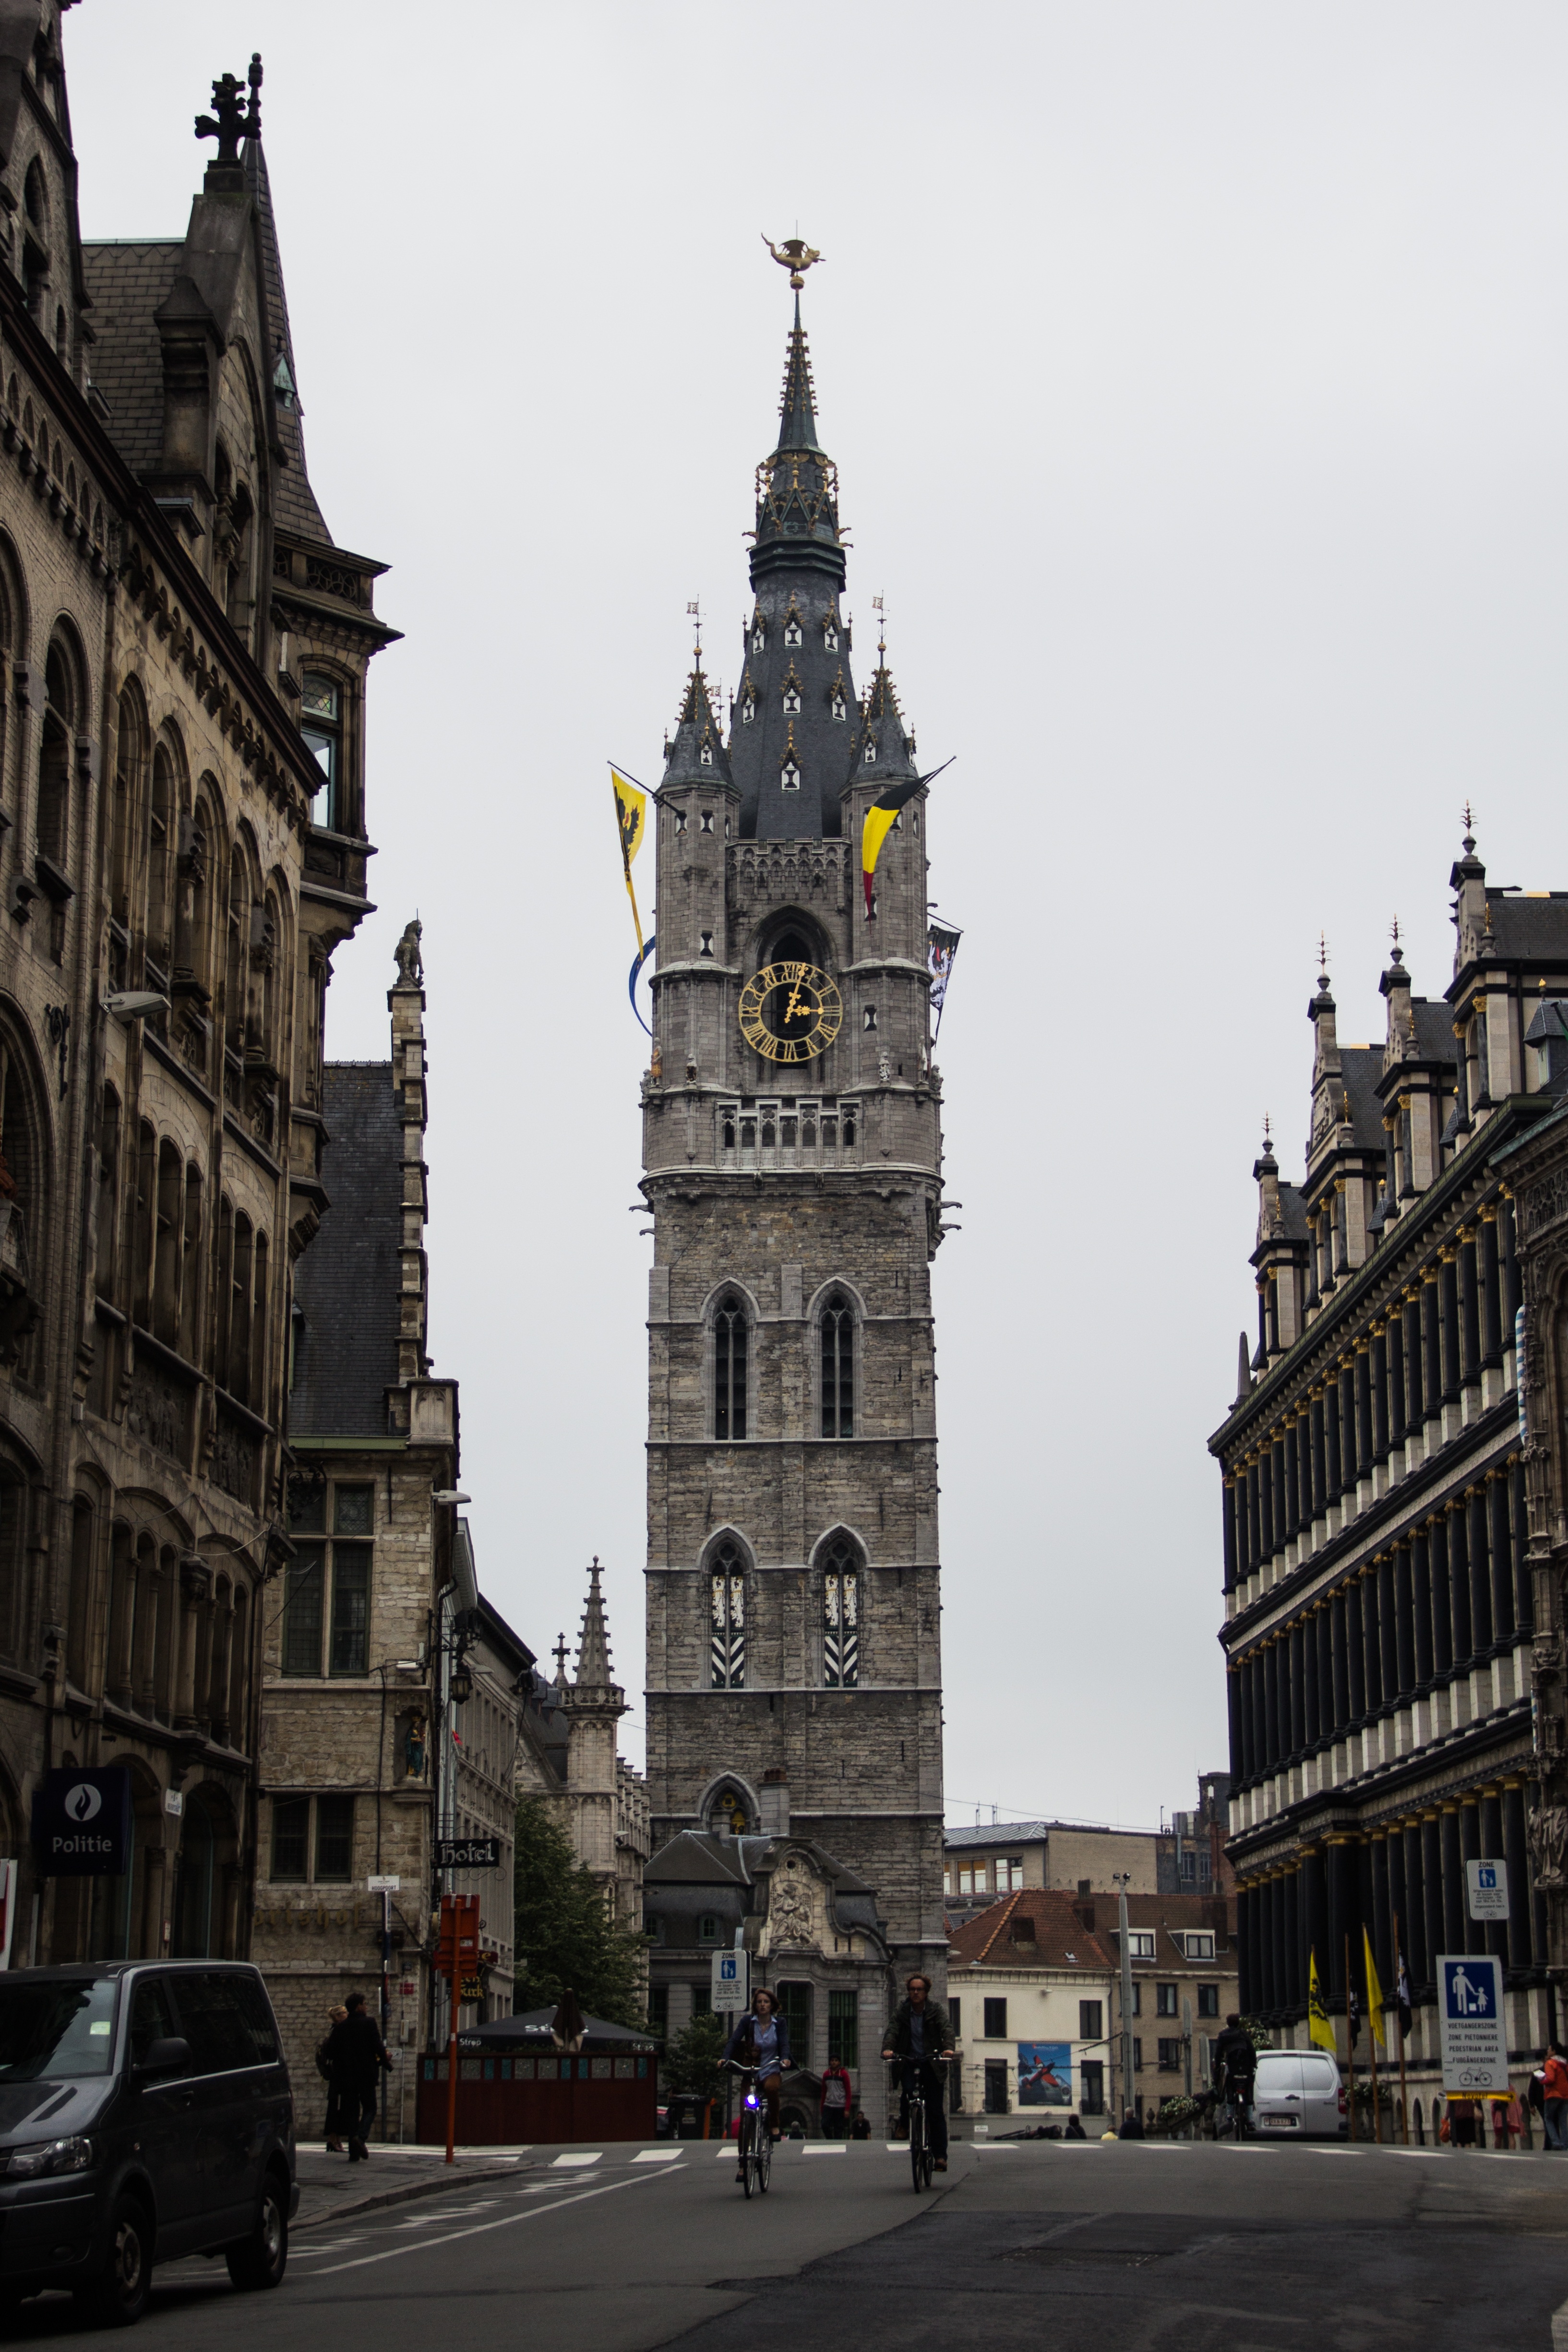
architecture, road, street, town, clock, time, building, city, monument, cityscape, downtown, high, tower, plaza, landmark, facade, church, historic building, belgium, spire, infrastructure, flags, center, town square, metropolis, church tower, historical center, urban area, ghent, human settlement, belfry of ghent, belfry tower